Defense Satellite Communications System

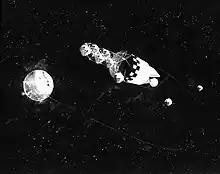
Artist's rendering of a Transtage deploying IDSCP satellites

In April 1960, the Advanced Research Projects Agency (ARPA) initiated the Advent program, aiming to deliver a military communication satellite. However, the design concept surpassed the technological capabilities of the time, leading to the cancellation of the program in May 1962. The Initial Defense Communications Satellite Program (IDCSP) was proposed as one of two recommended follow-up approaches to deliver a working satellite.